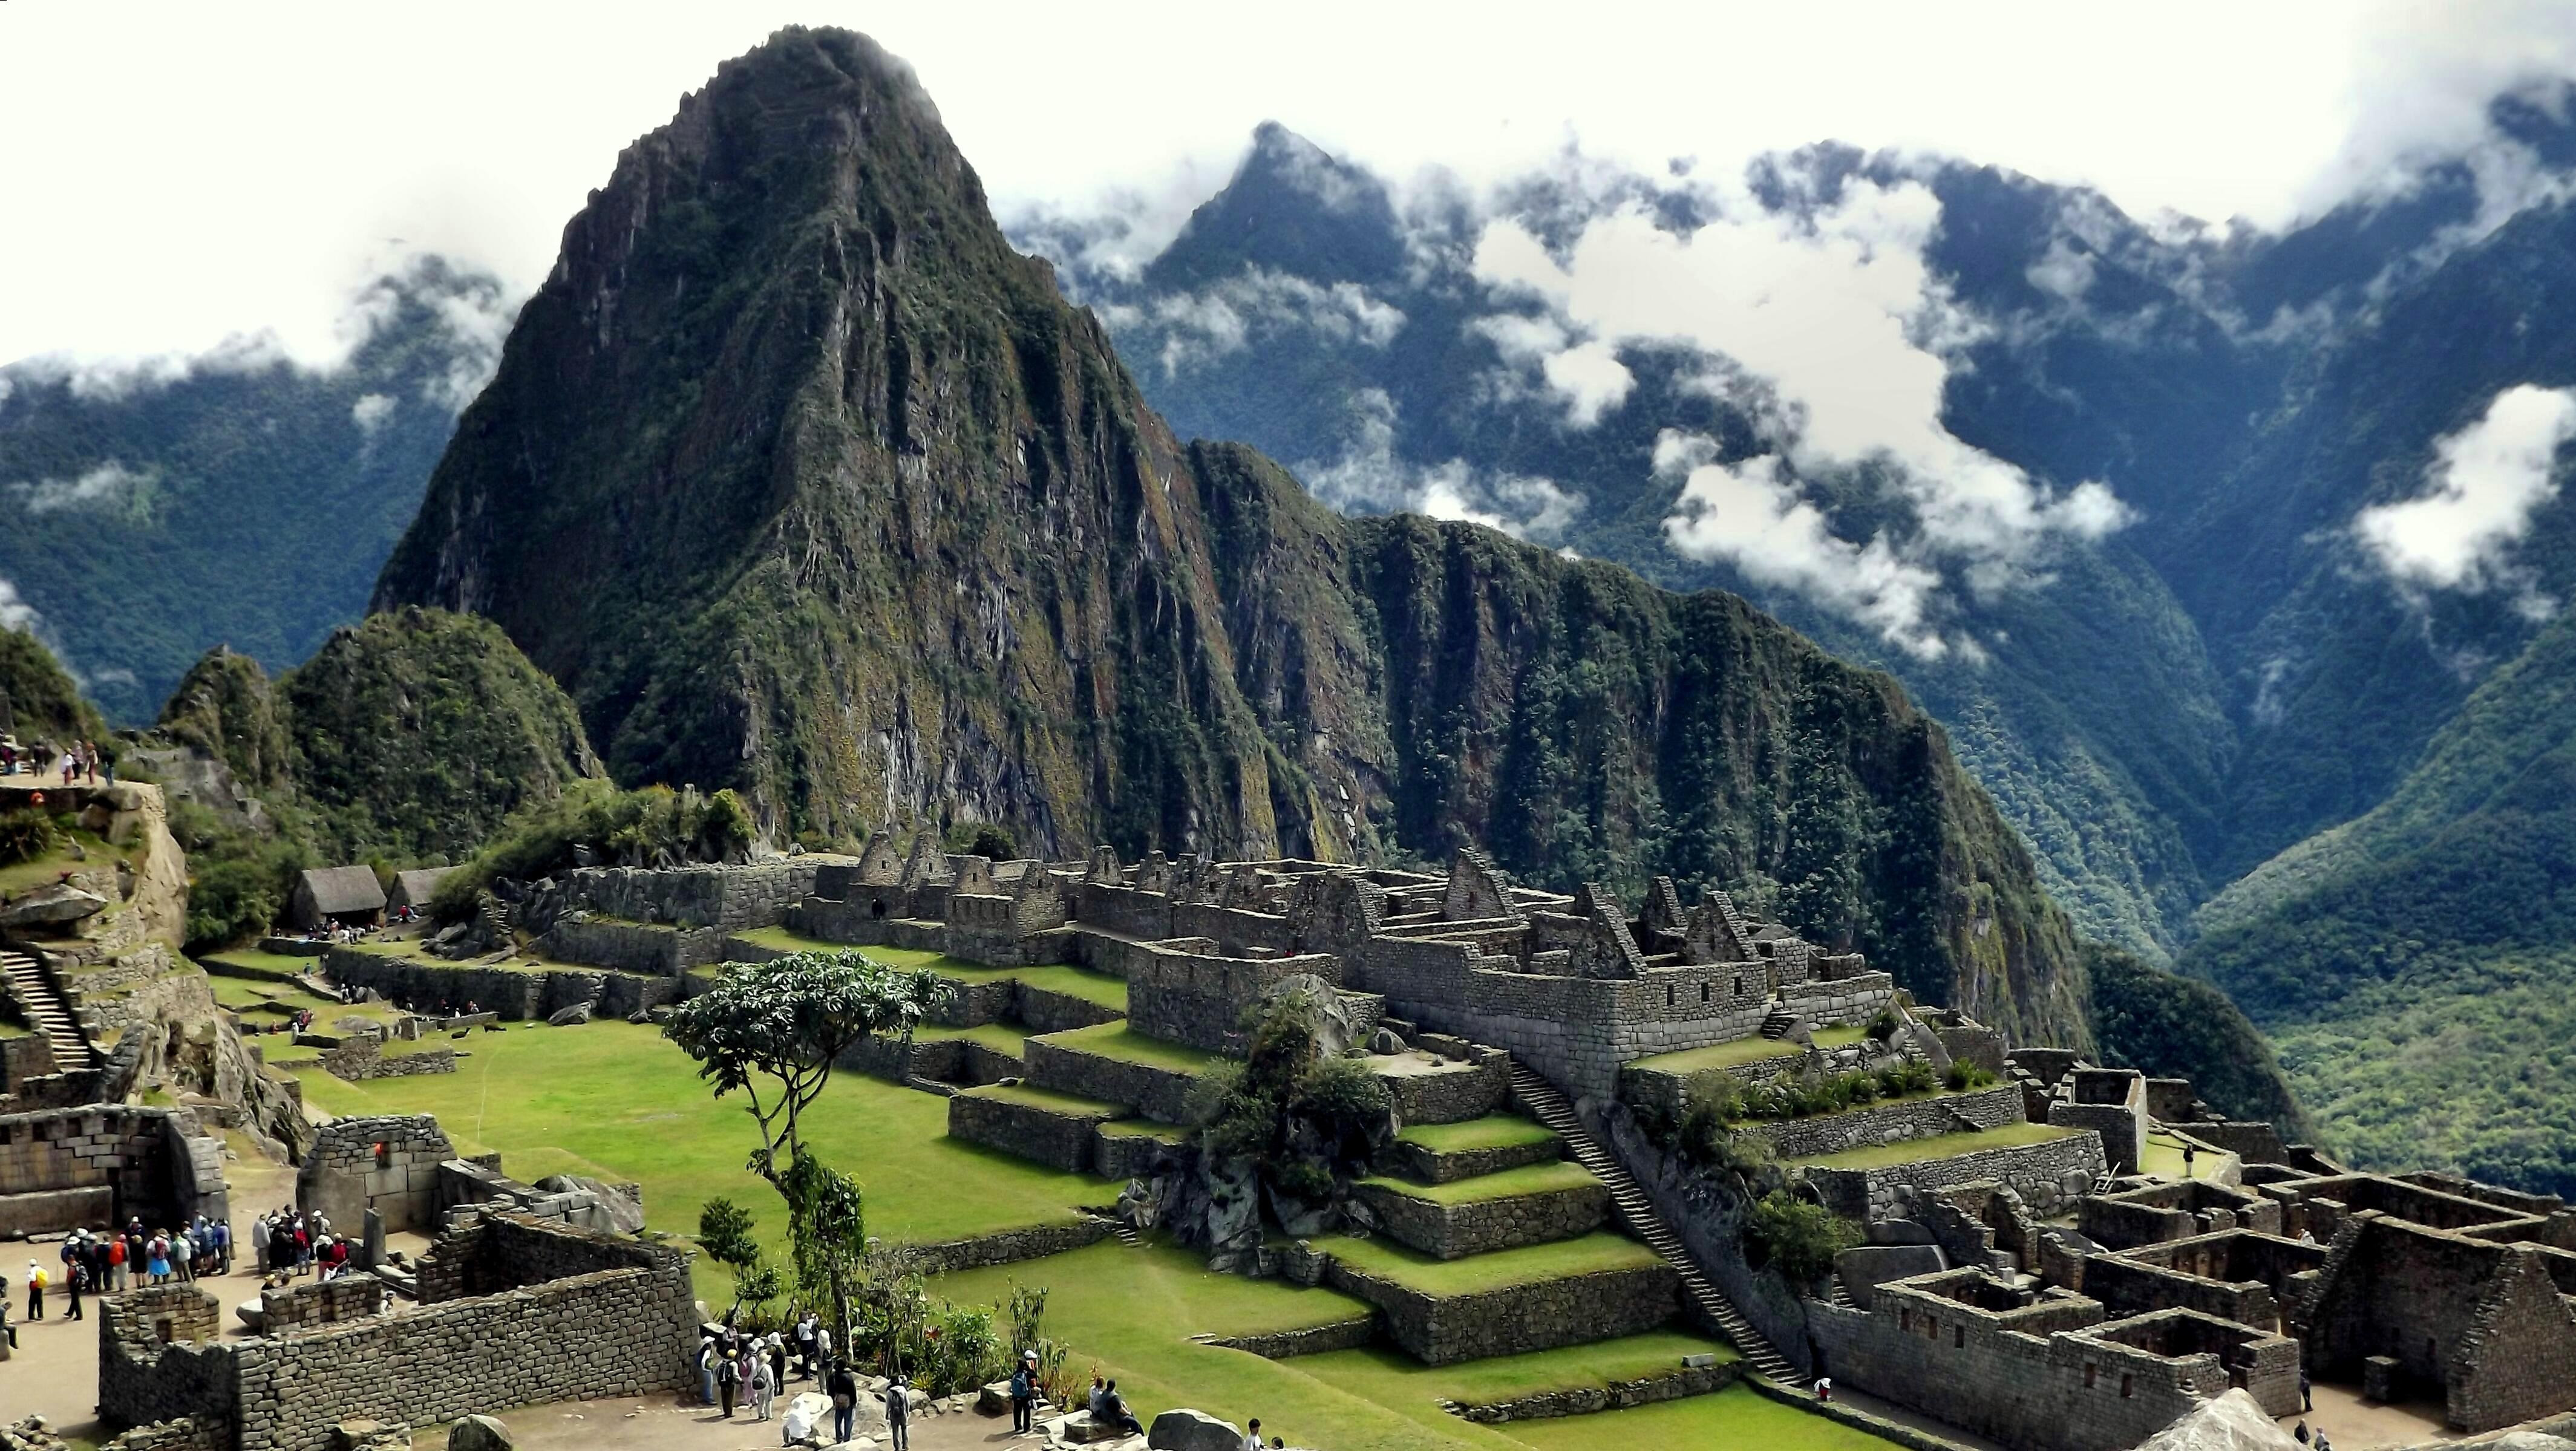
landscape, mountain, old, city, valley, mountain range, village, landmark, tourism, peru, inca, mountains, alps, monastery, plateau, history, aerial photography, unesco world heritage site, mountain pass, historic site, machu pichu, geographical feature, mountainous landforms